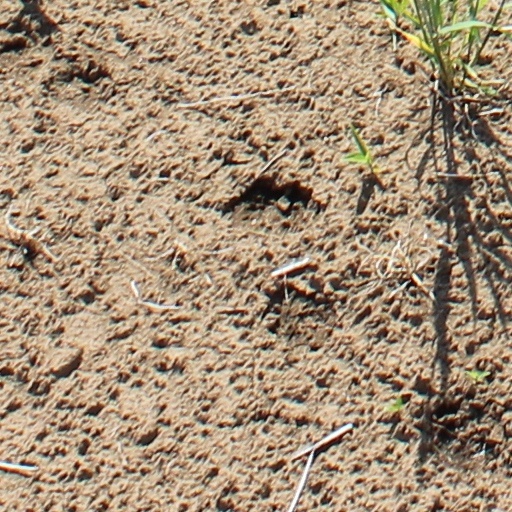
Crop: wheat